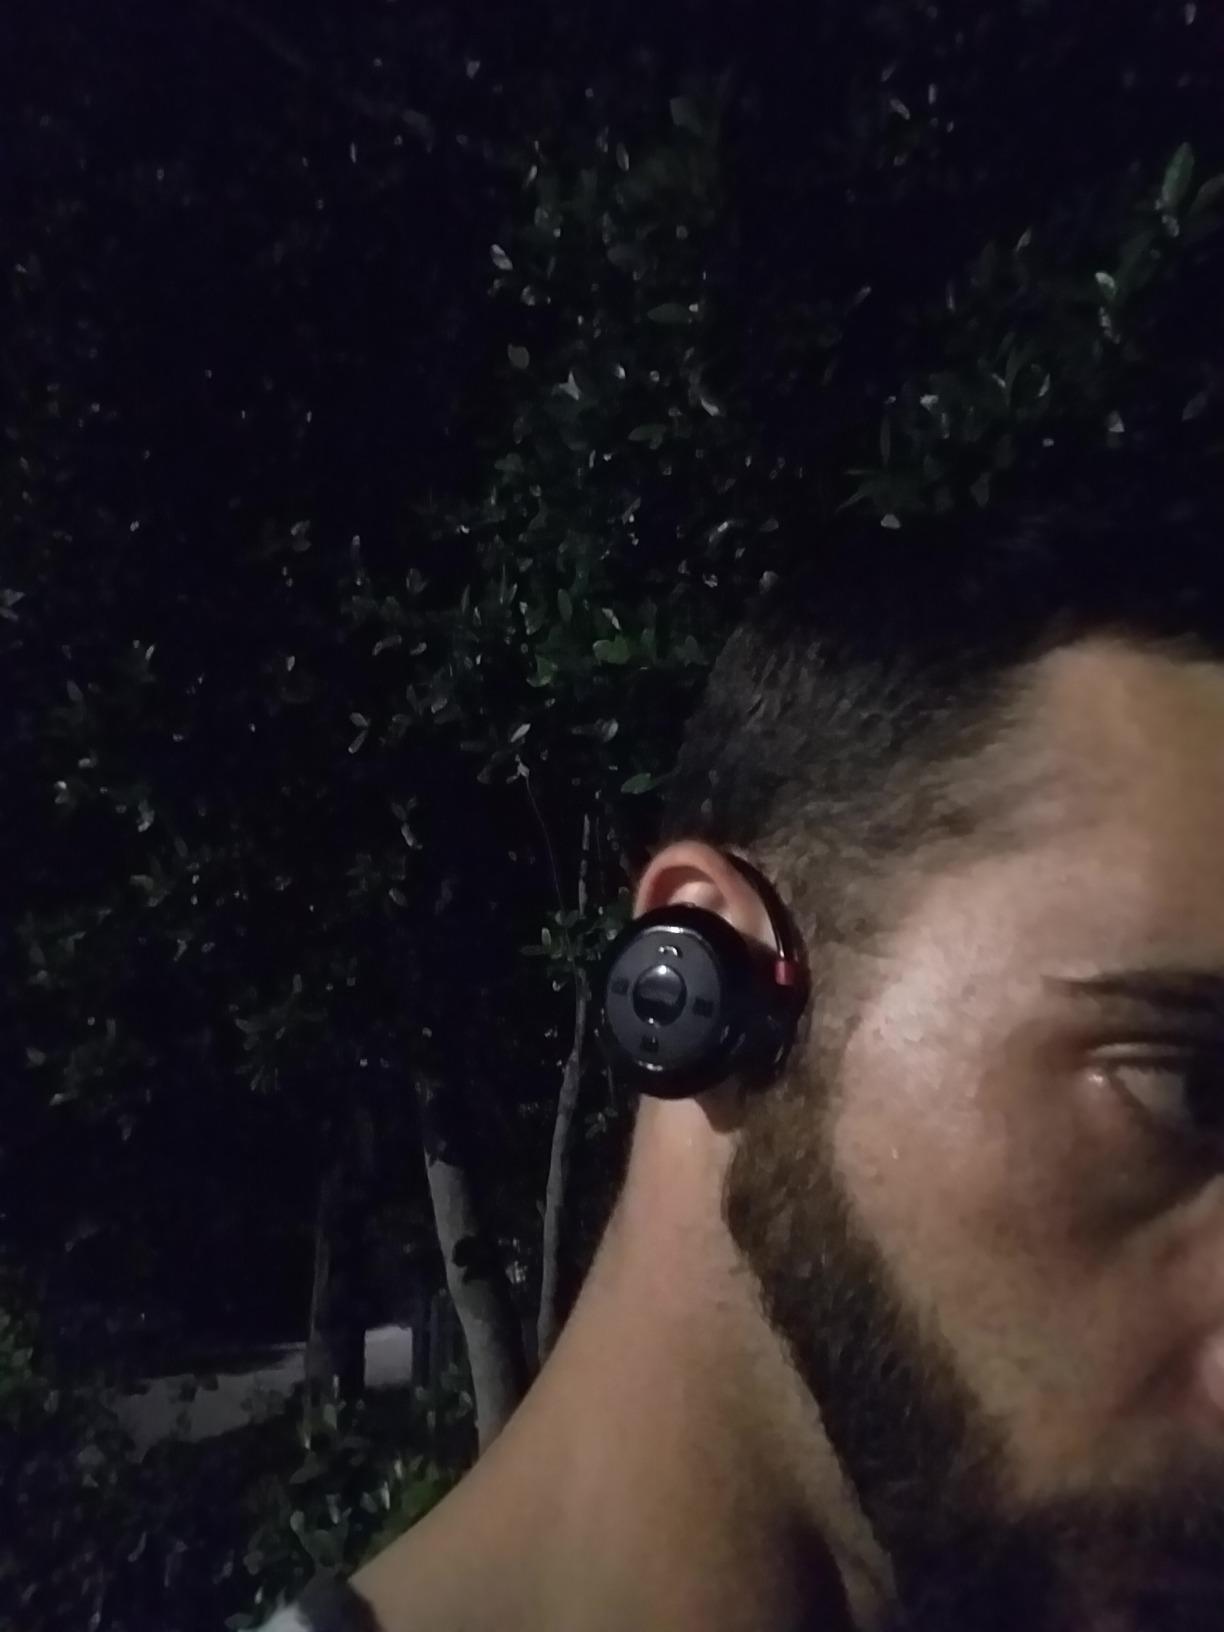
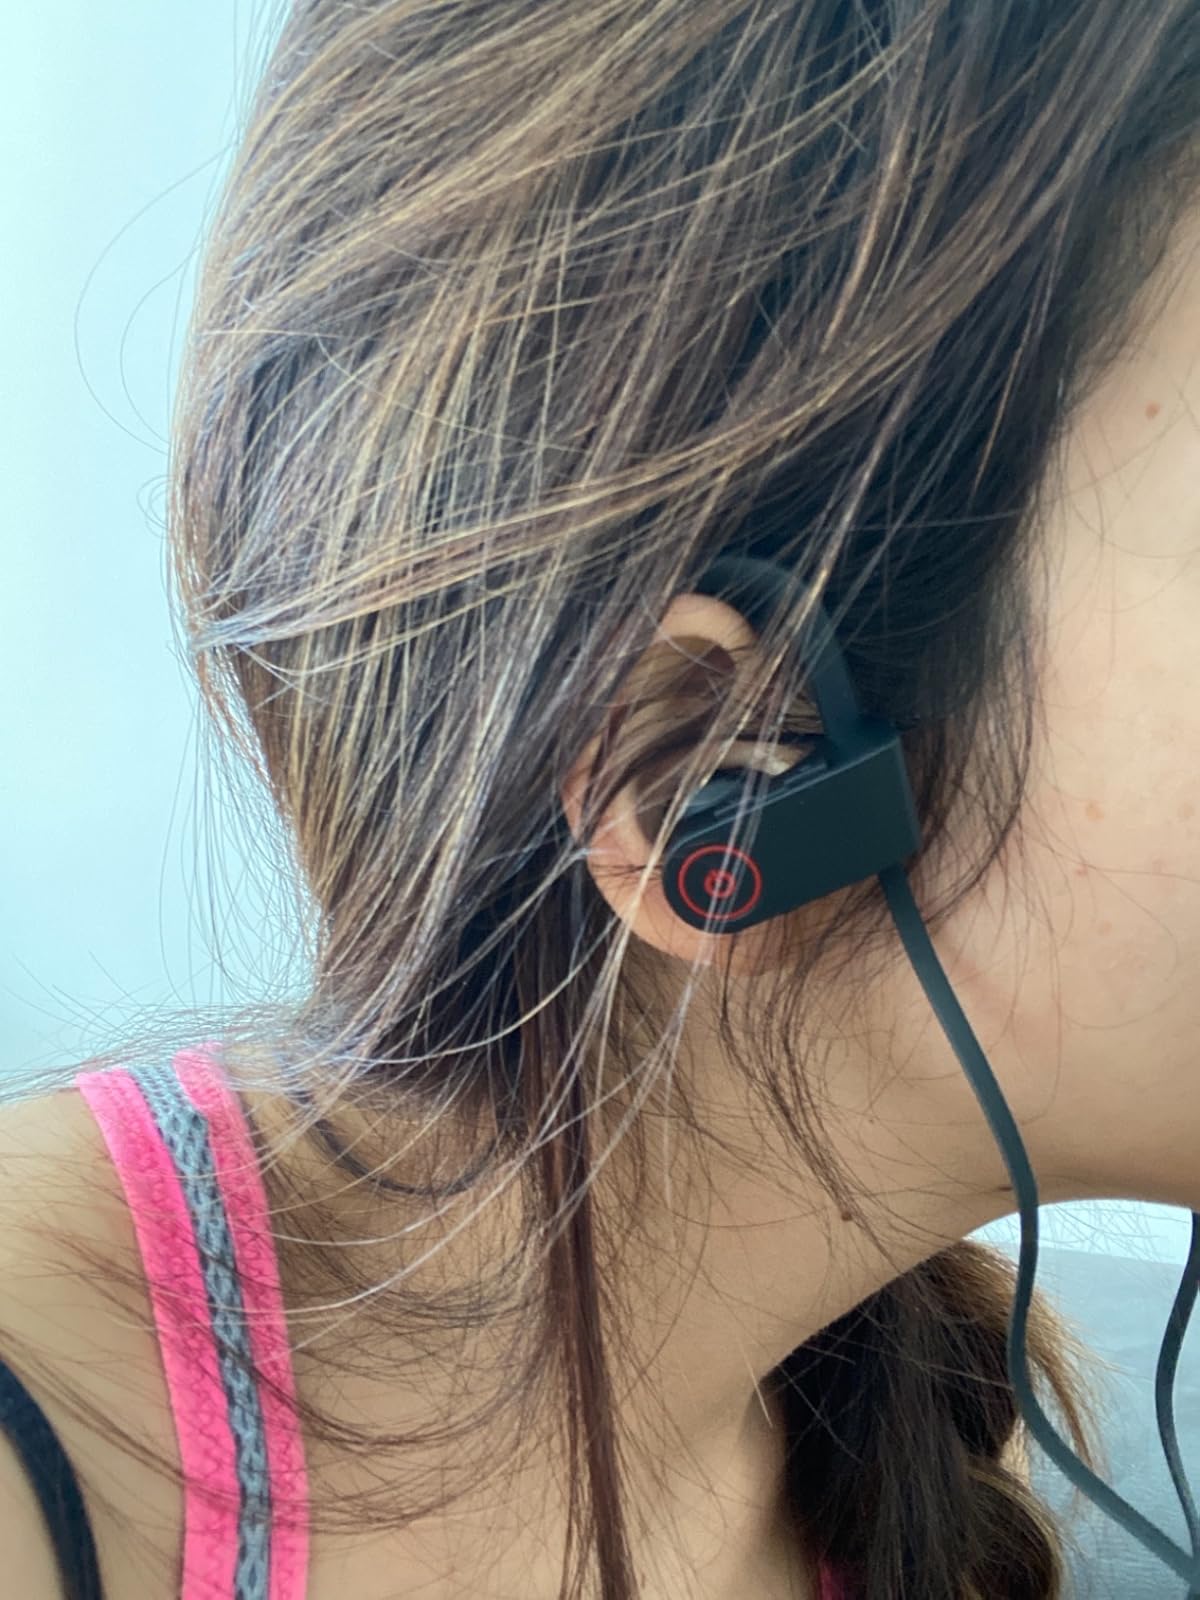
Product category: headphones
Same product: no